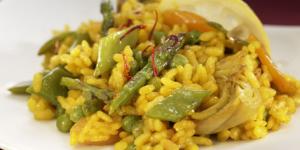
paella de habichuelas